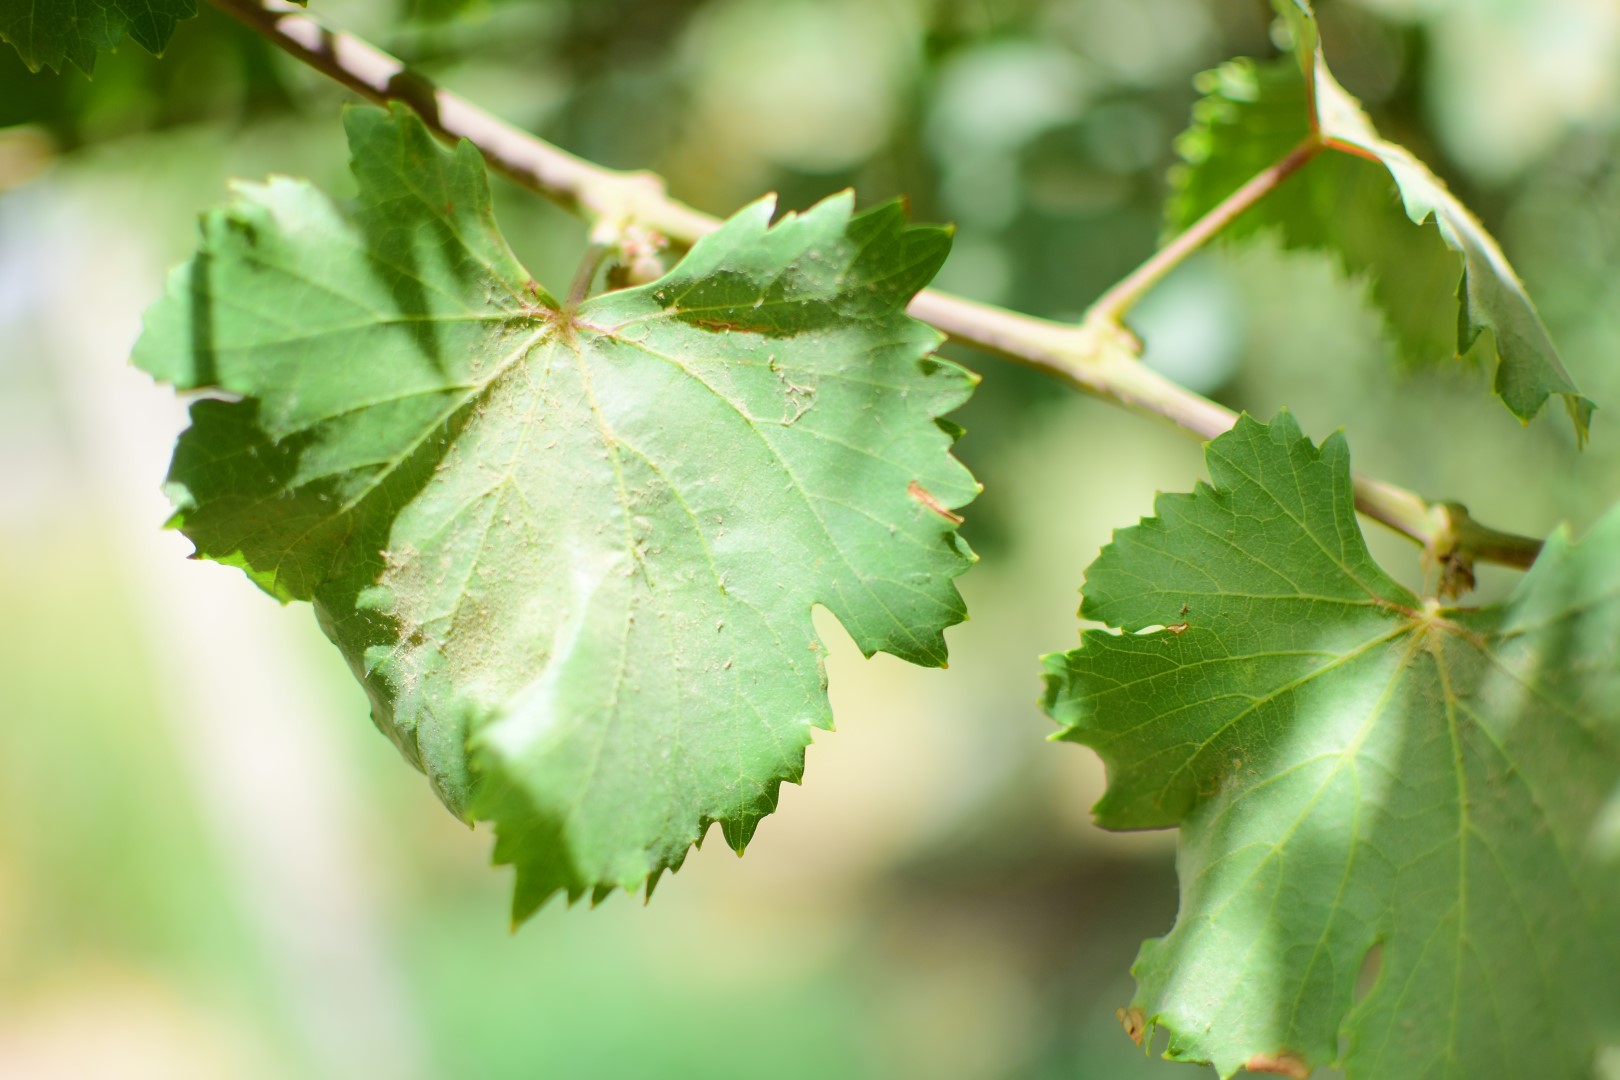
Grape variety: Kamali